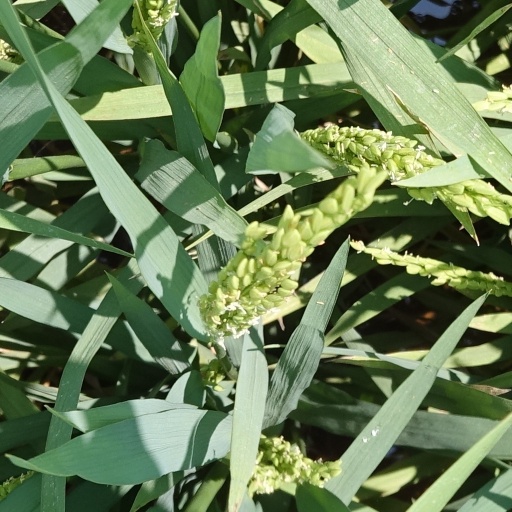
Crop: rice